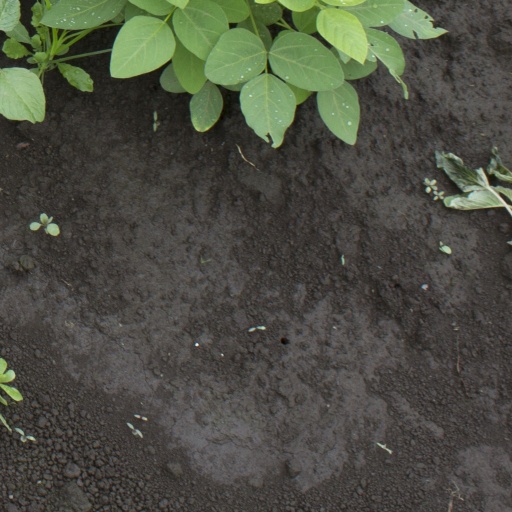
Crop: soybean